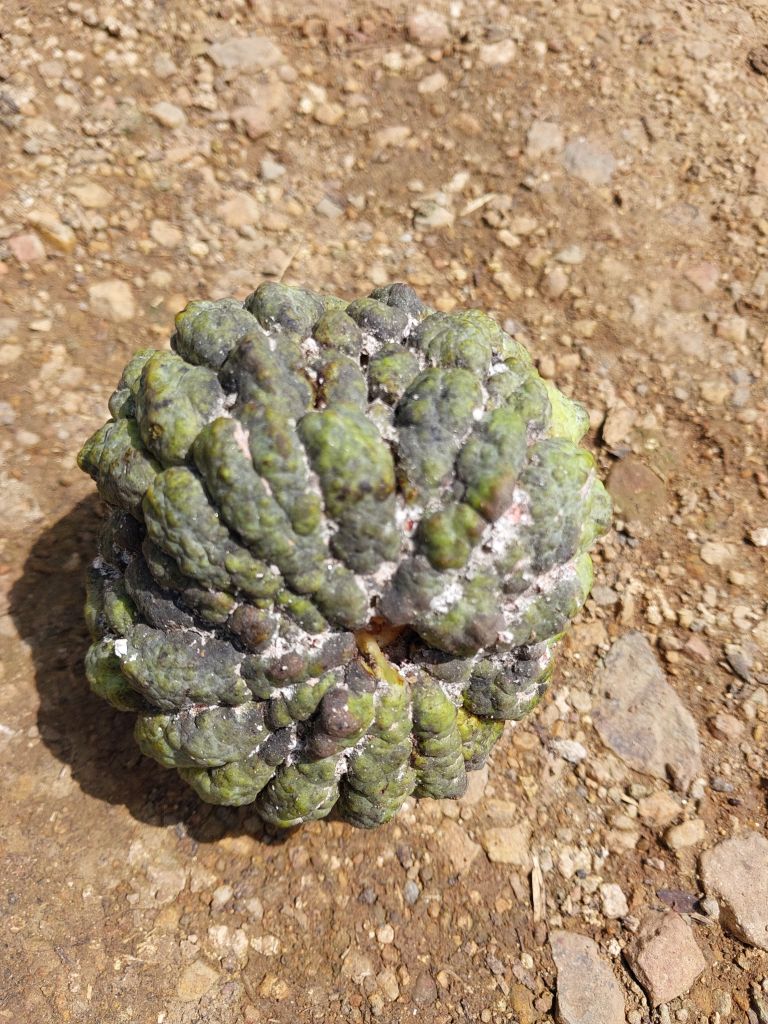
Disease label: Blank Canker